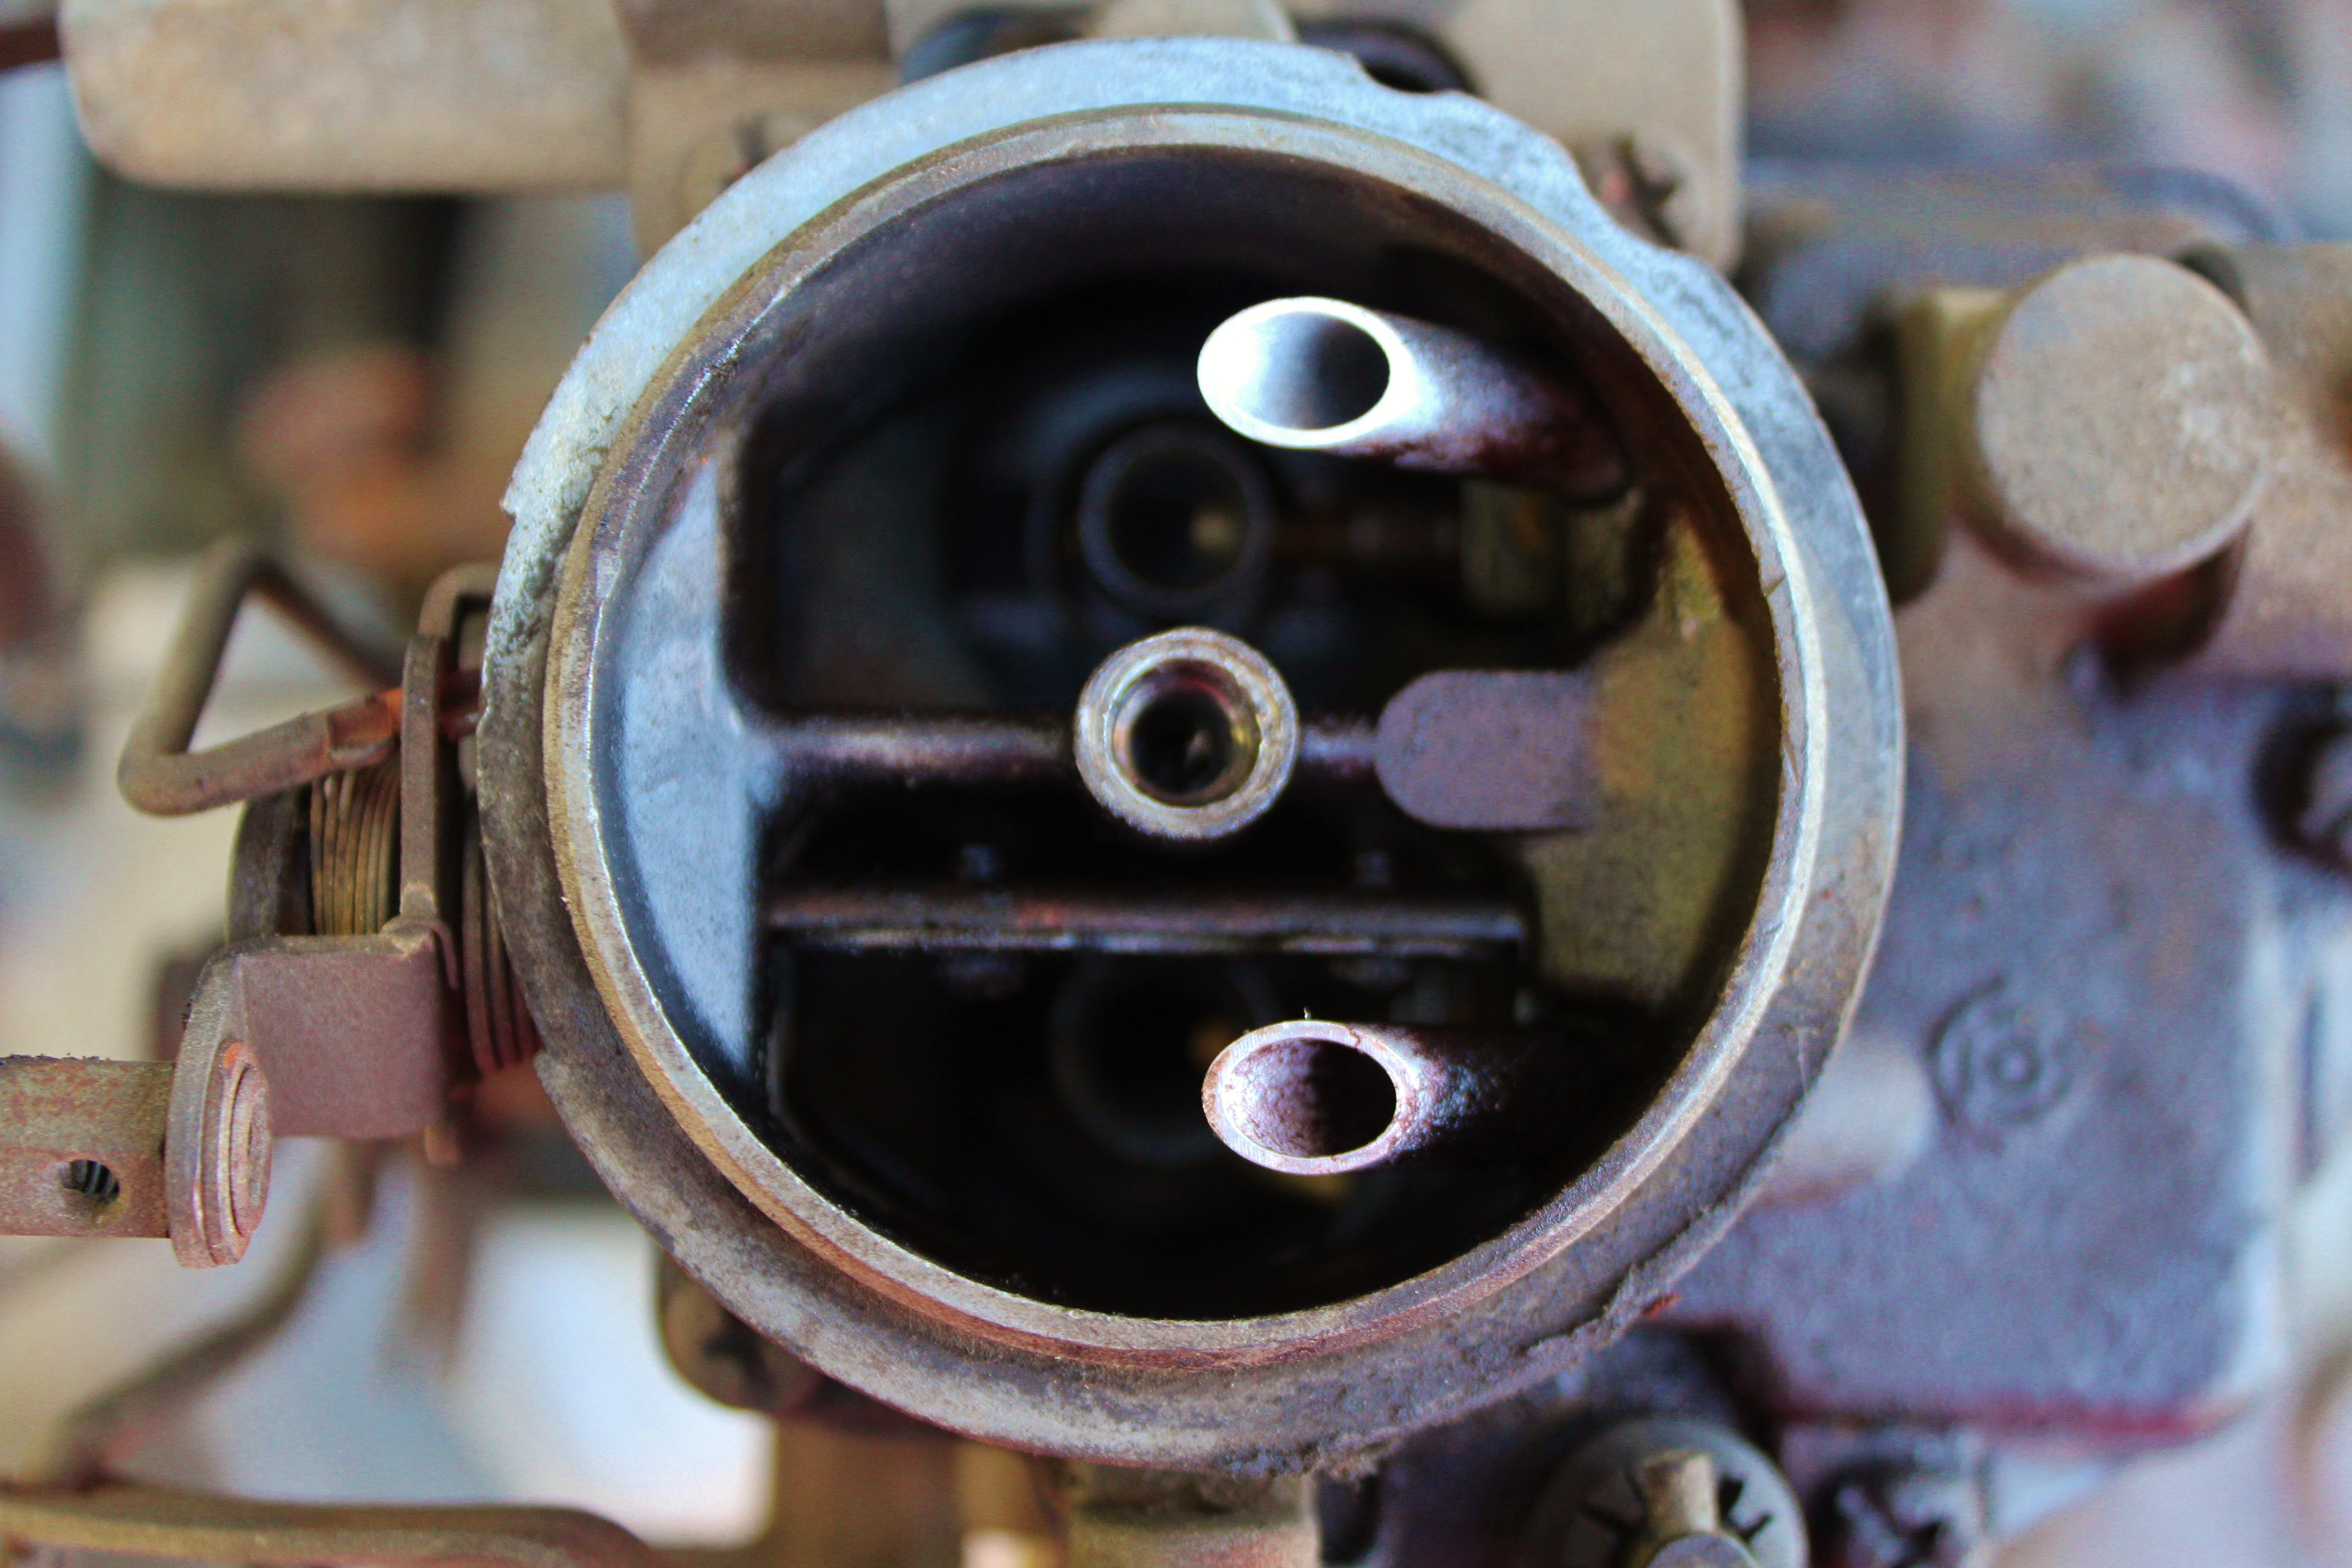
technology, wheel, workshop, auto, engine, motor, steam engine, mechanics, carburetor, auto part, automotive engine part